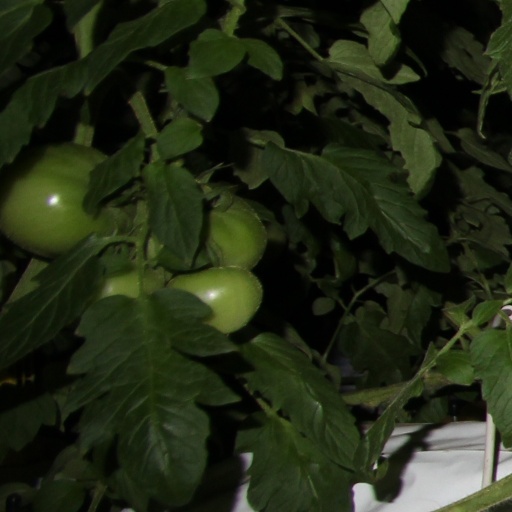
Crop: tomato